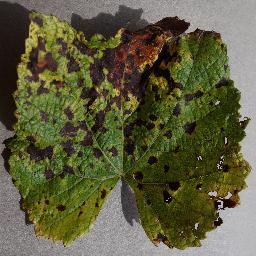
Label: Grape___Leaf_blight_(Isariopsis_Leaf_Spot)